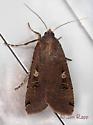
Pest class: cutworms